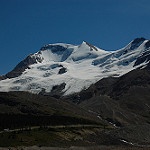
Label: glacier